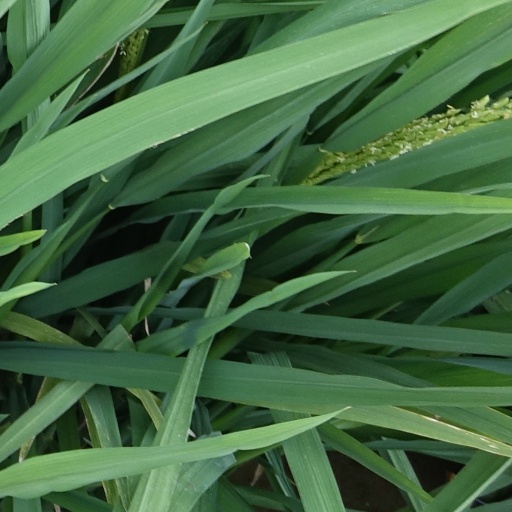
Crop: rice